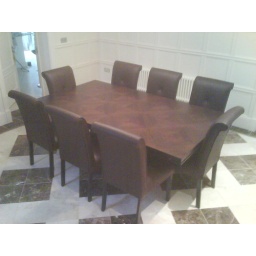
smania table and chairs by awhiteroom